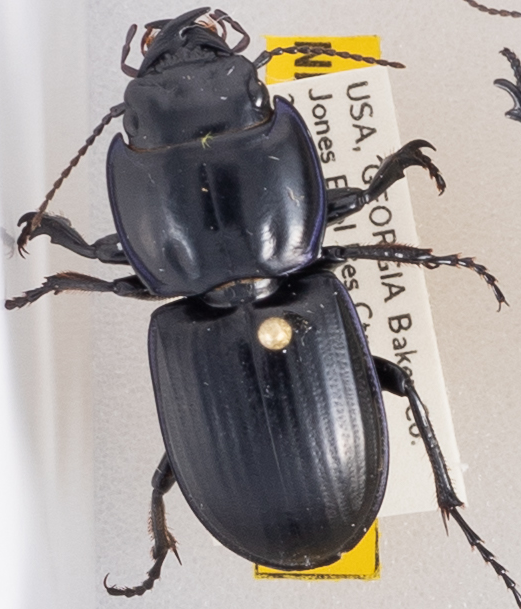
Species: Pasimachus sublaevis
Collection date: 2019-06-25
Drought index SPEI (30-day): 0.144
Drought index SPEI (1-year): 1.314
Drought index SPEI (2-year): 0.728